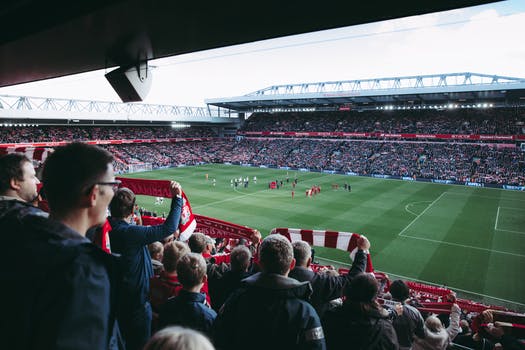
Label: No Watermark